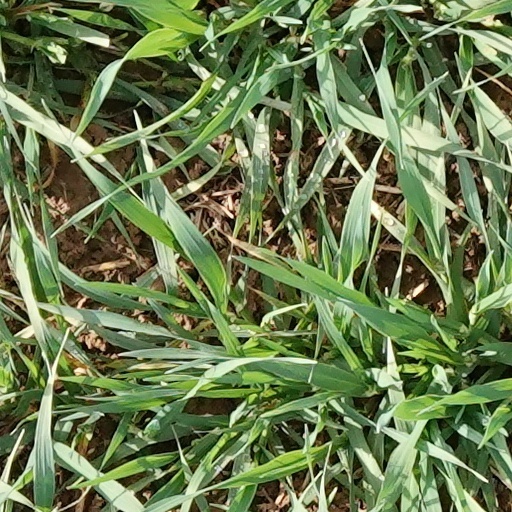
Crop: wheat